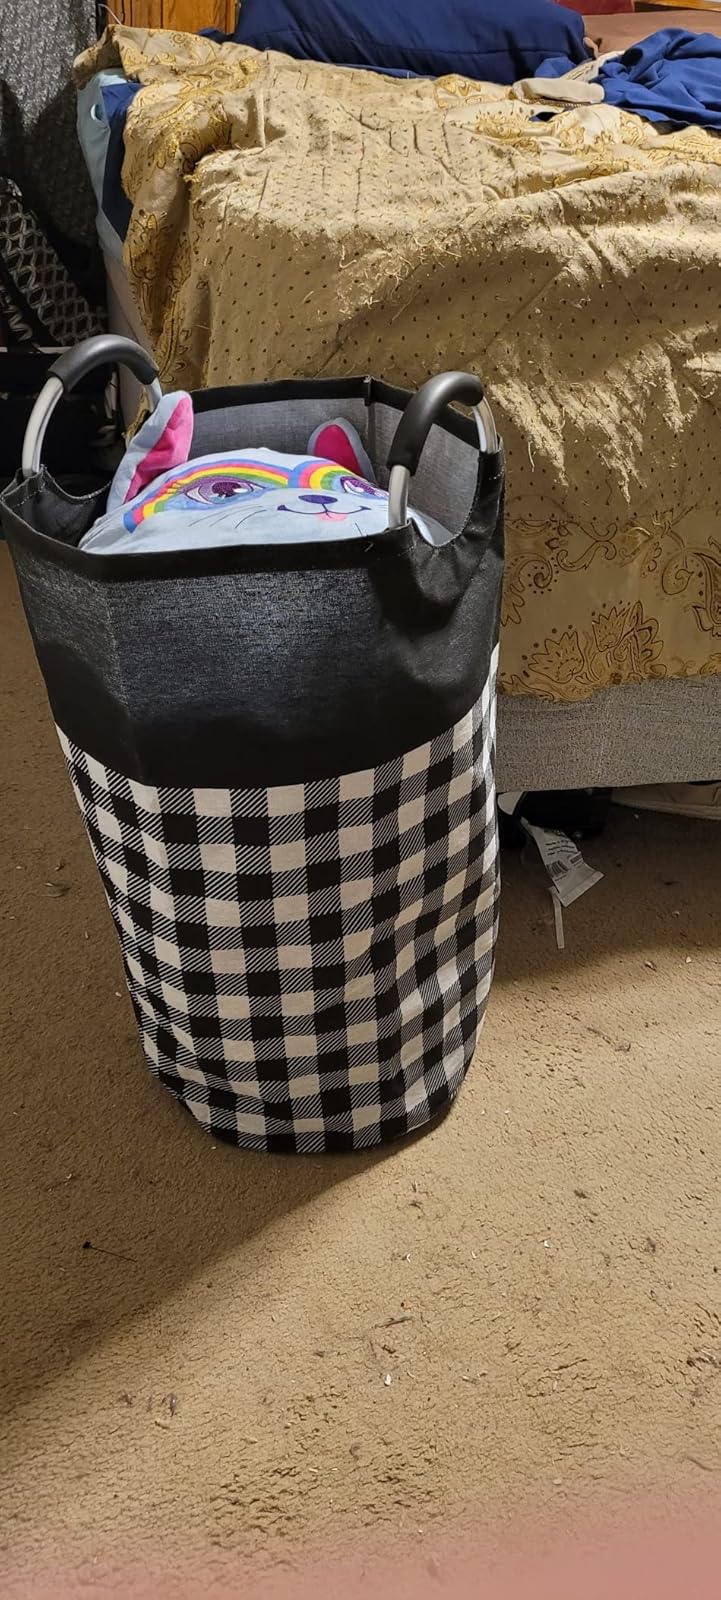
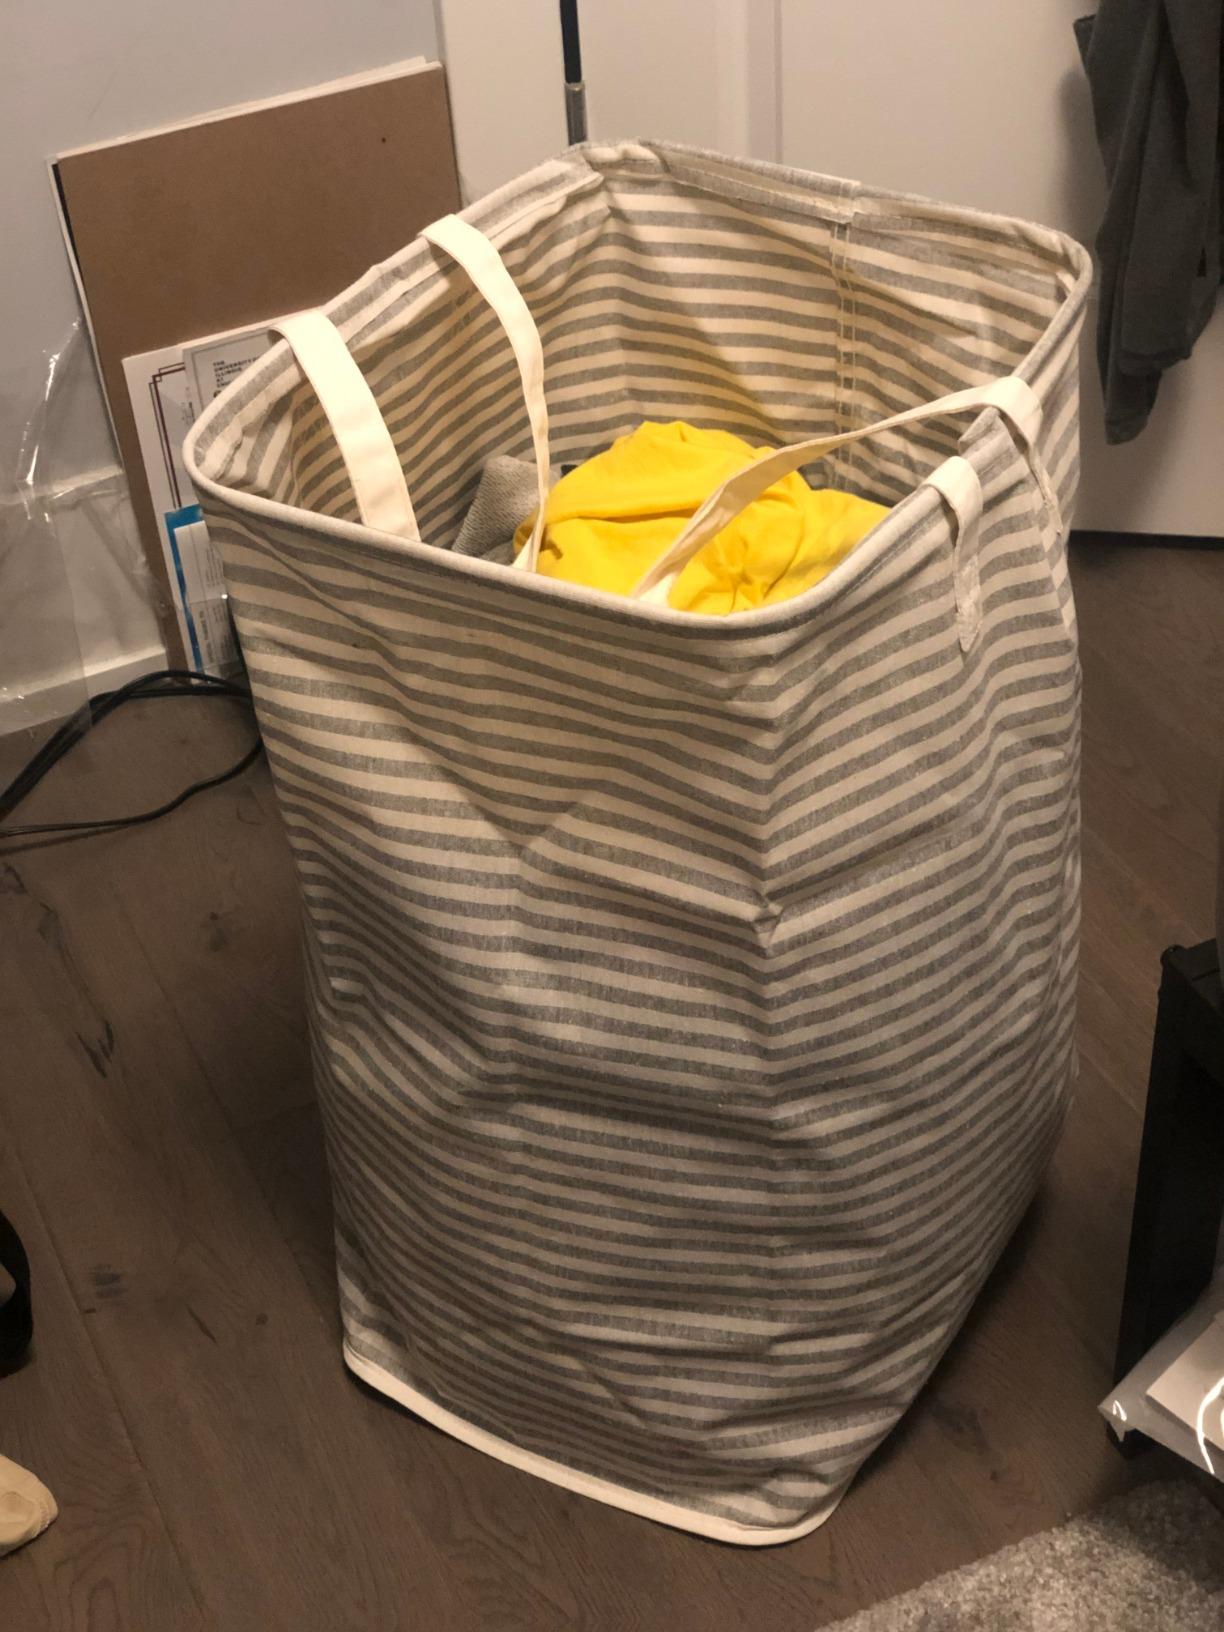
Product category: items_hamper
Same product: no